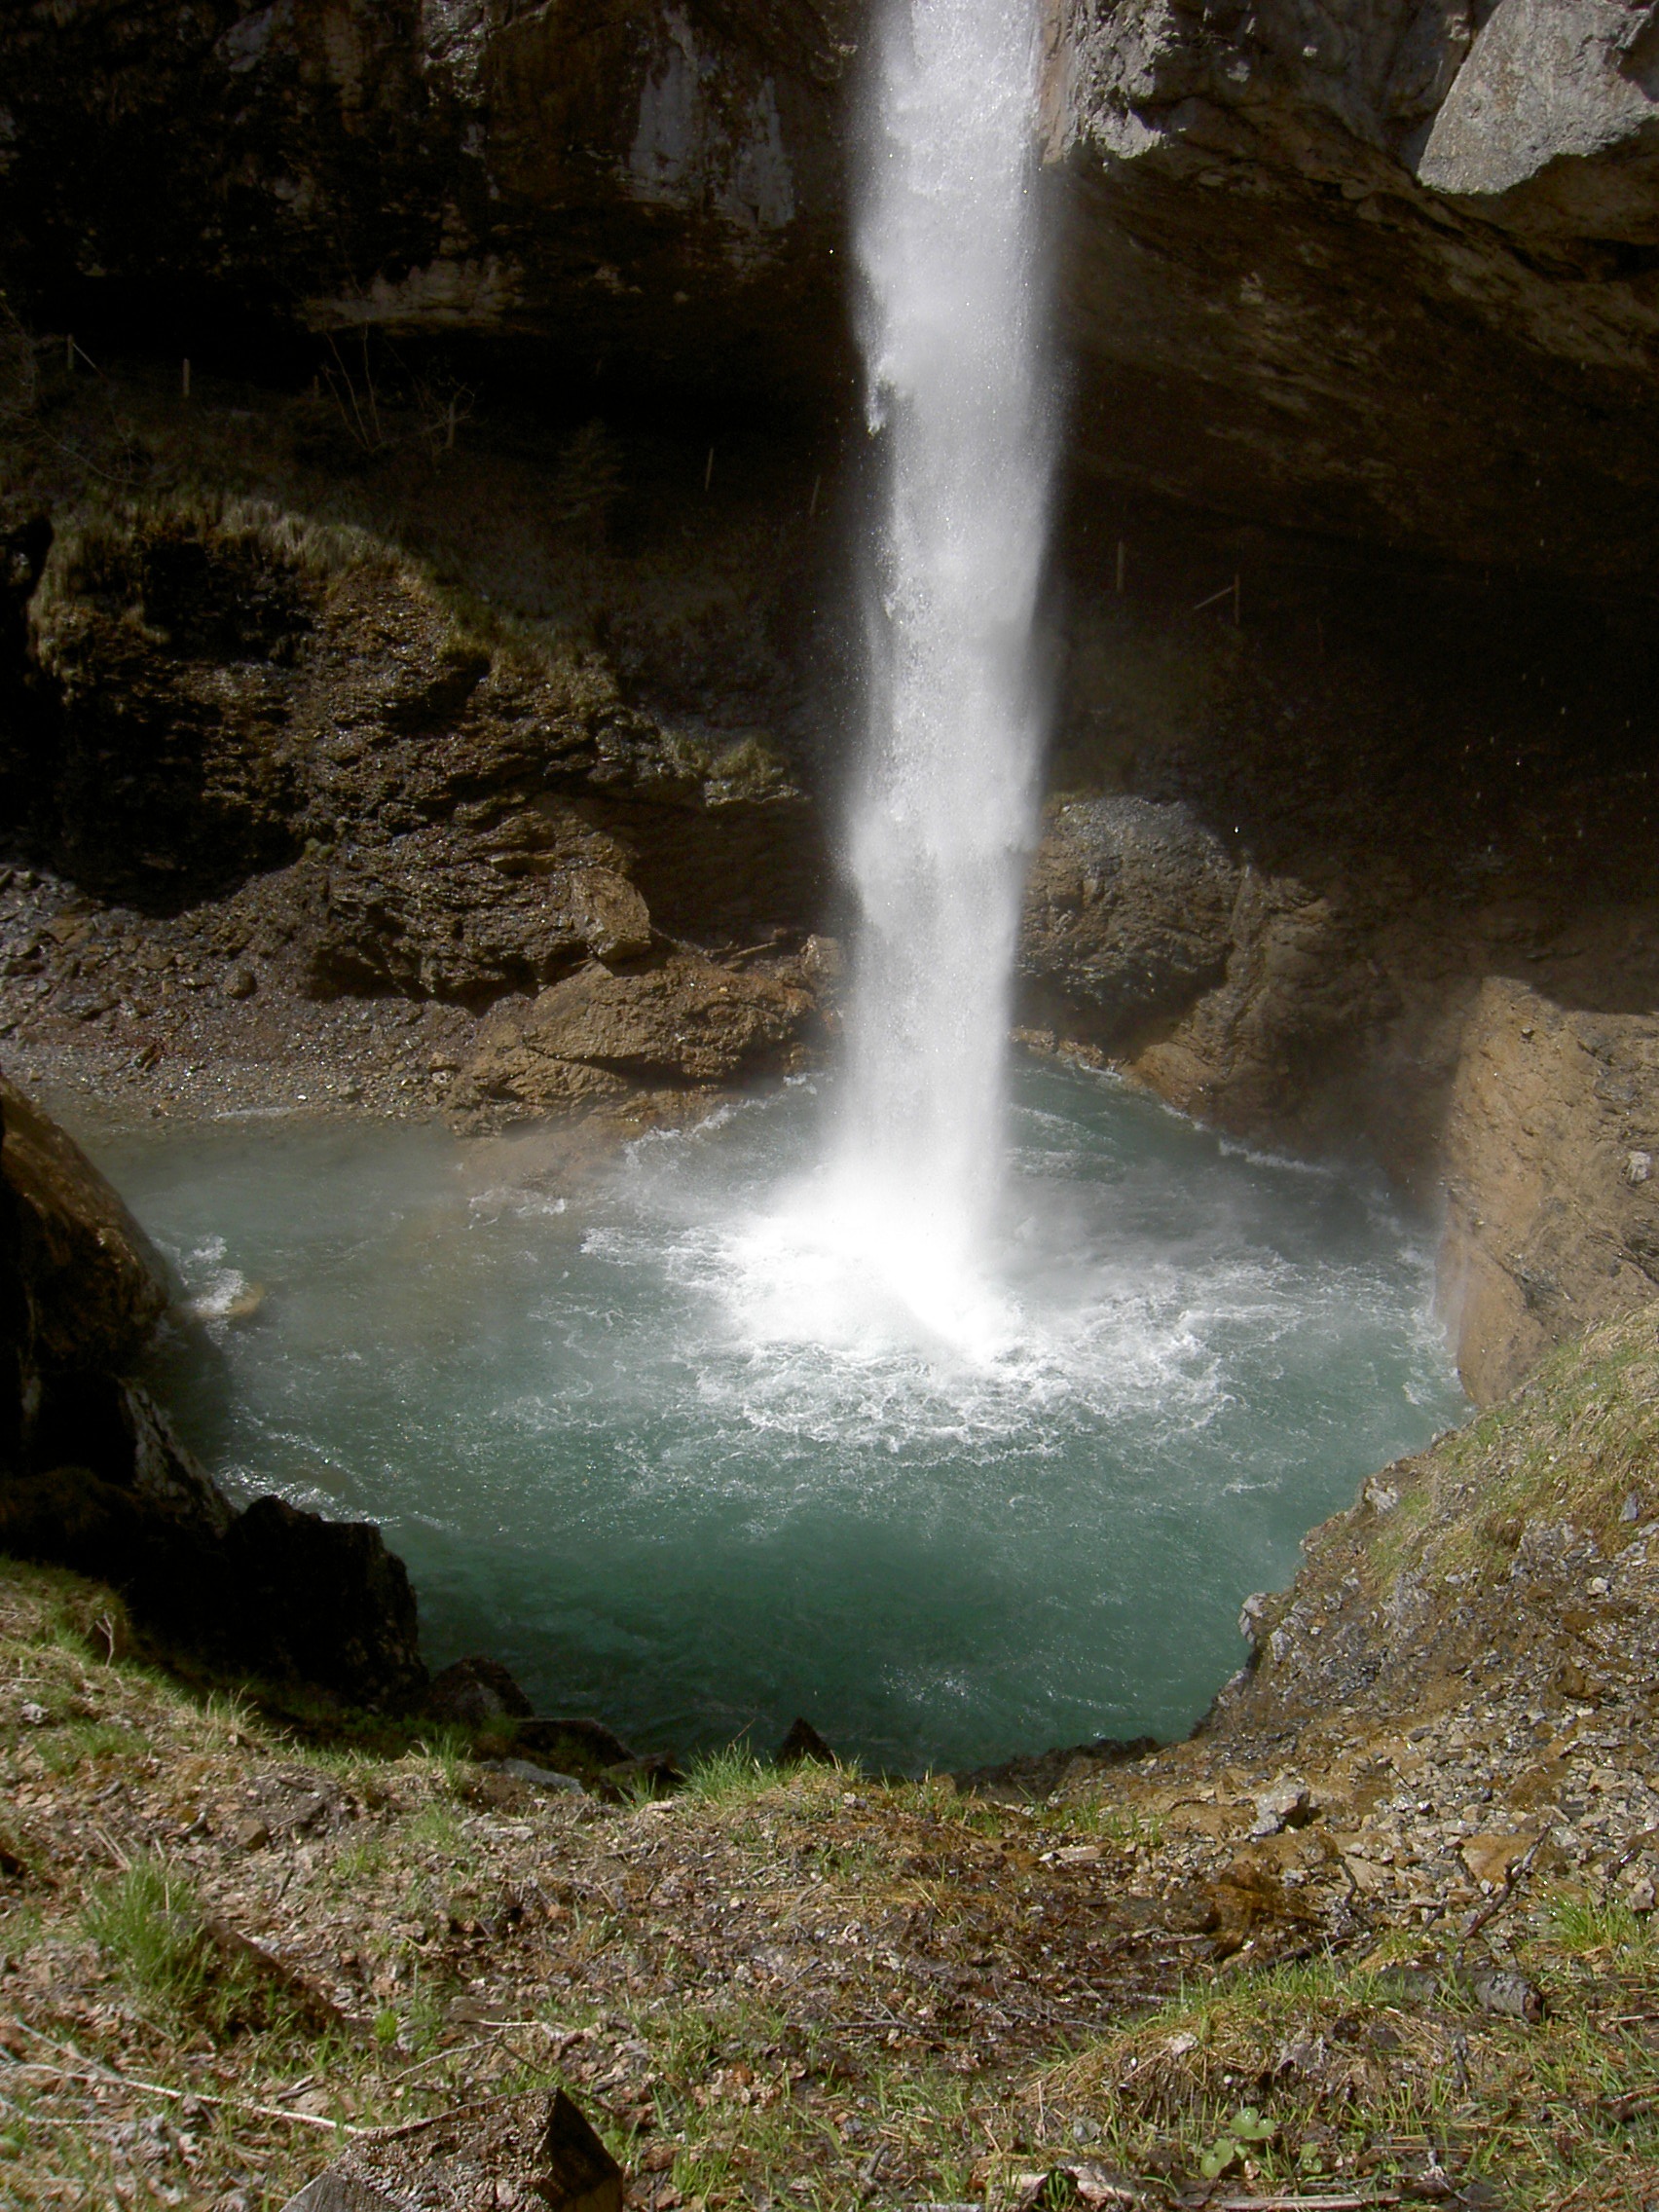
water, waterfall, formation, stream, body of water, wasserfall, water feature, linthal, berglist ber, kanton glarus